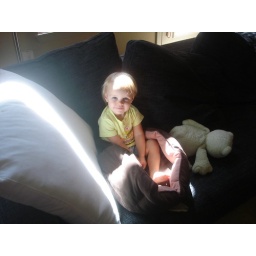
Isabella put the dog bed on the sofa and promptly sat in it.